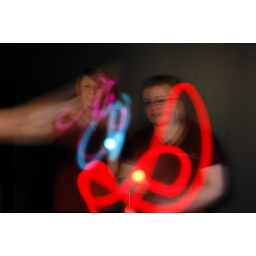
This was done by mixing colored paper together to create other colors. Such as Pink and blue to create Purple